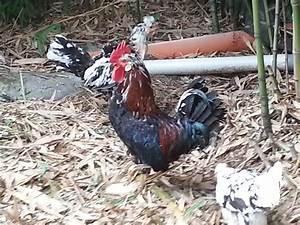
chicken